Bambatha Rebellion

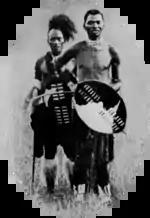
Bhambatha (on the right) with an attendant

In the years following the Anglo-Boer War, British employers in Natal had difficulty recruiting Black farmers because of increased competition from the gold mines of the Witwatersrand. The colonial authorities introduced a poll tax £1 in addition to the existing hut tax to pressure Zulu men to enter the labour market. The tax was very regressive, and disproportionately affected poorer households. This was exacerbated by Africans experiencing a wider economic crisis, as European landowners evicted African tenants to work the land themselves (leading to overcrowding on the small reserved lands for the African majority), and various natural disasters, such as the 1896-7 epidemic which killed 90% of cattle.